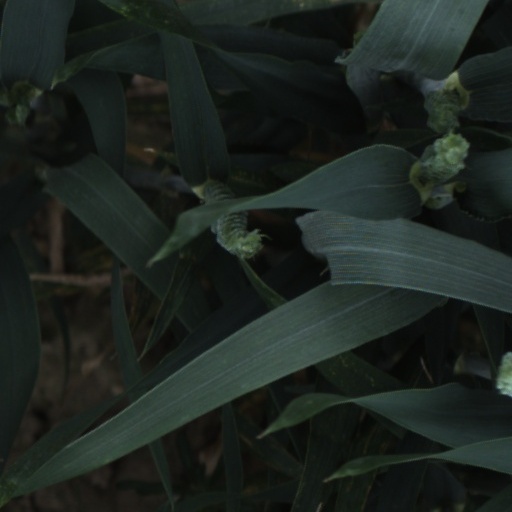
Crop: wheat